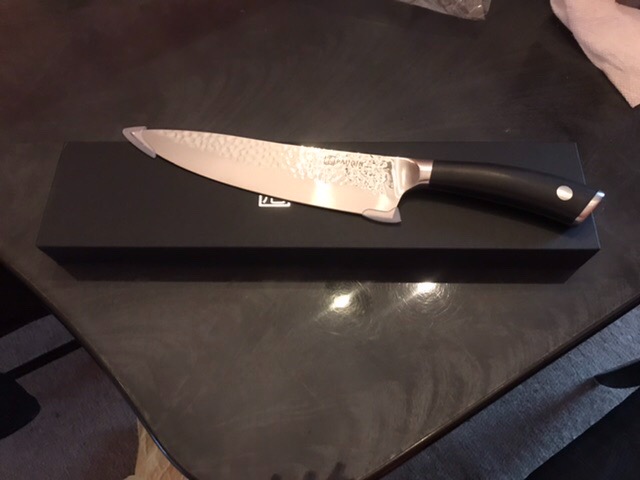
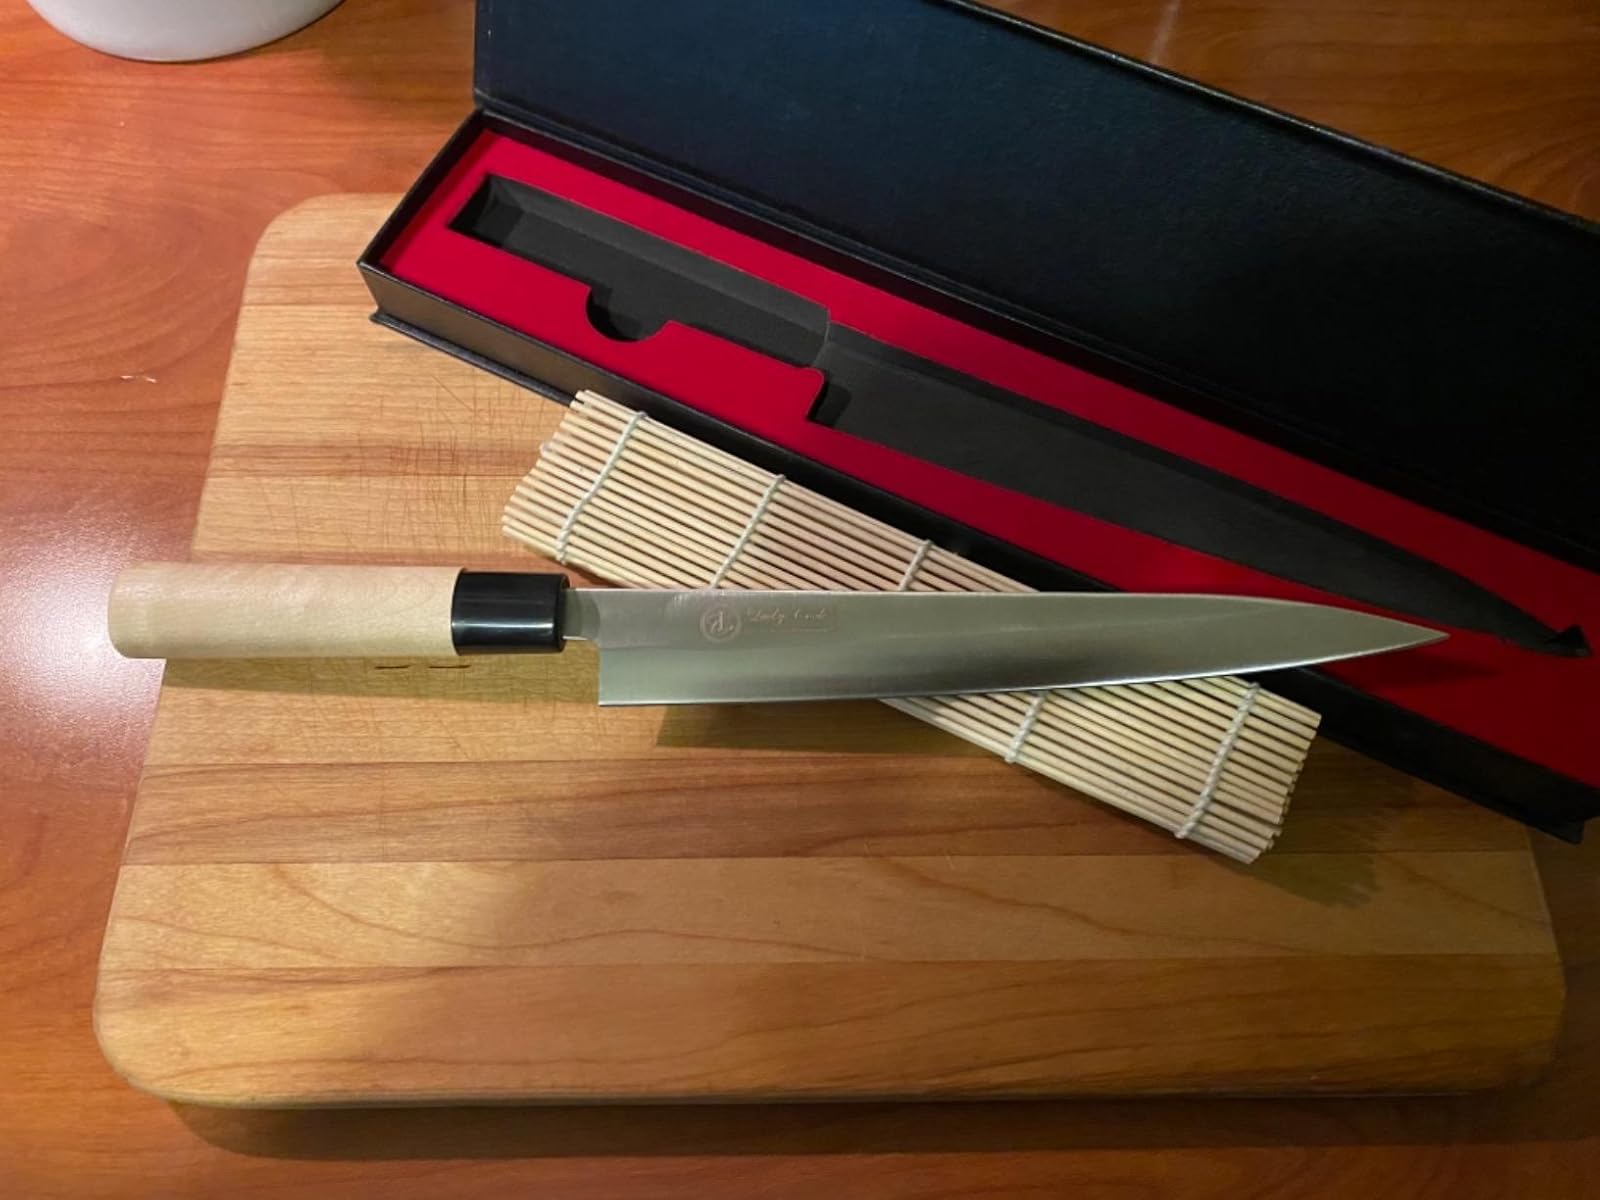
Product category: items_knife
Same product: no